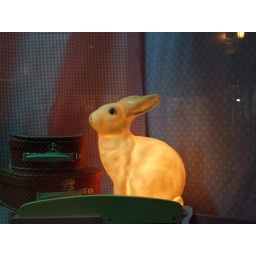
Bunny lamp - want one! Seen in a shop window in Brussels